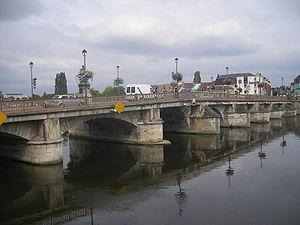
Auxerre [osɛʁ] est une commune française située dans le nord-ouest de la région Bourgogne-Franche-Comté, dans le département de l'Yonne, dont elle est le chef-lieu. Également bureau centralisateur de quatre cantons et siège de la communauté d'agglomération de l'Auxerrois, elle comptait 34 634 habitants au dernier recensement en 2017, ce qui en fait la première commune icaunaise et la cinquième commune de Bourgogne-Franche-Comté en nombre d'habitants. Son aire urbaine totalise près de 93 000 habitants la même année. L'unité urbaine d'Auxerre est la 146ᵉ unité urbaine la plus peuplée de France avec 43 000 habitants.